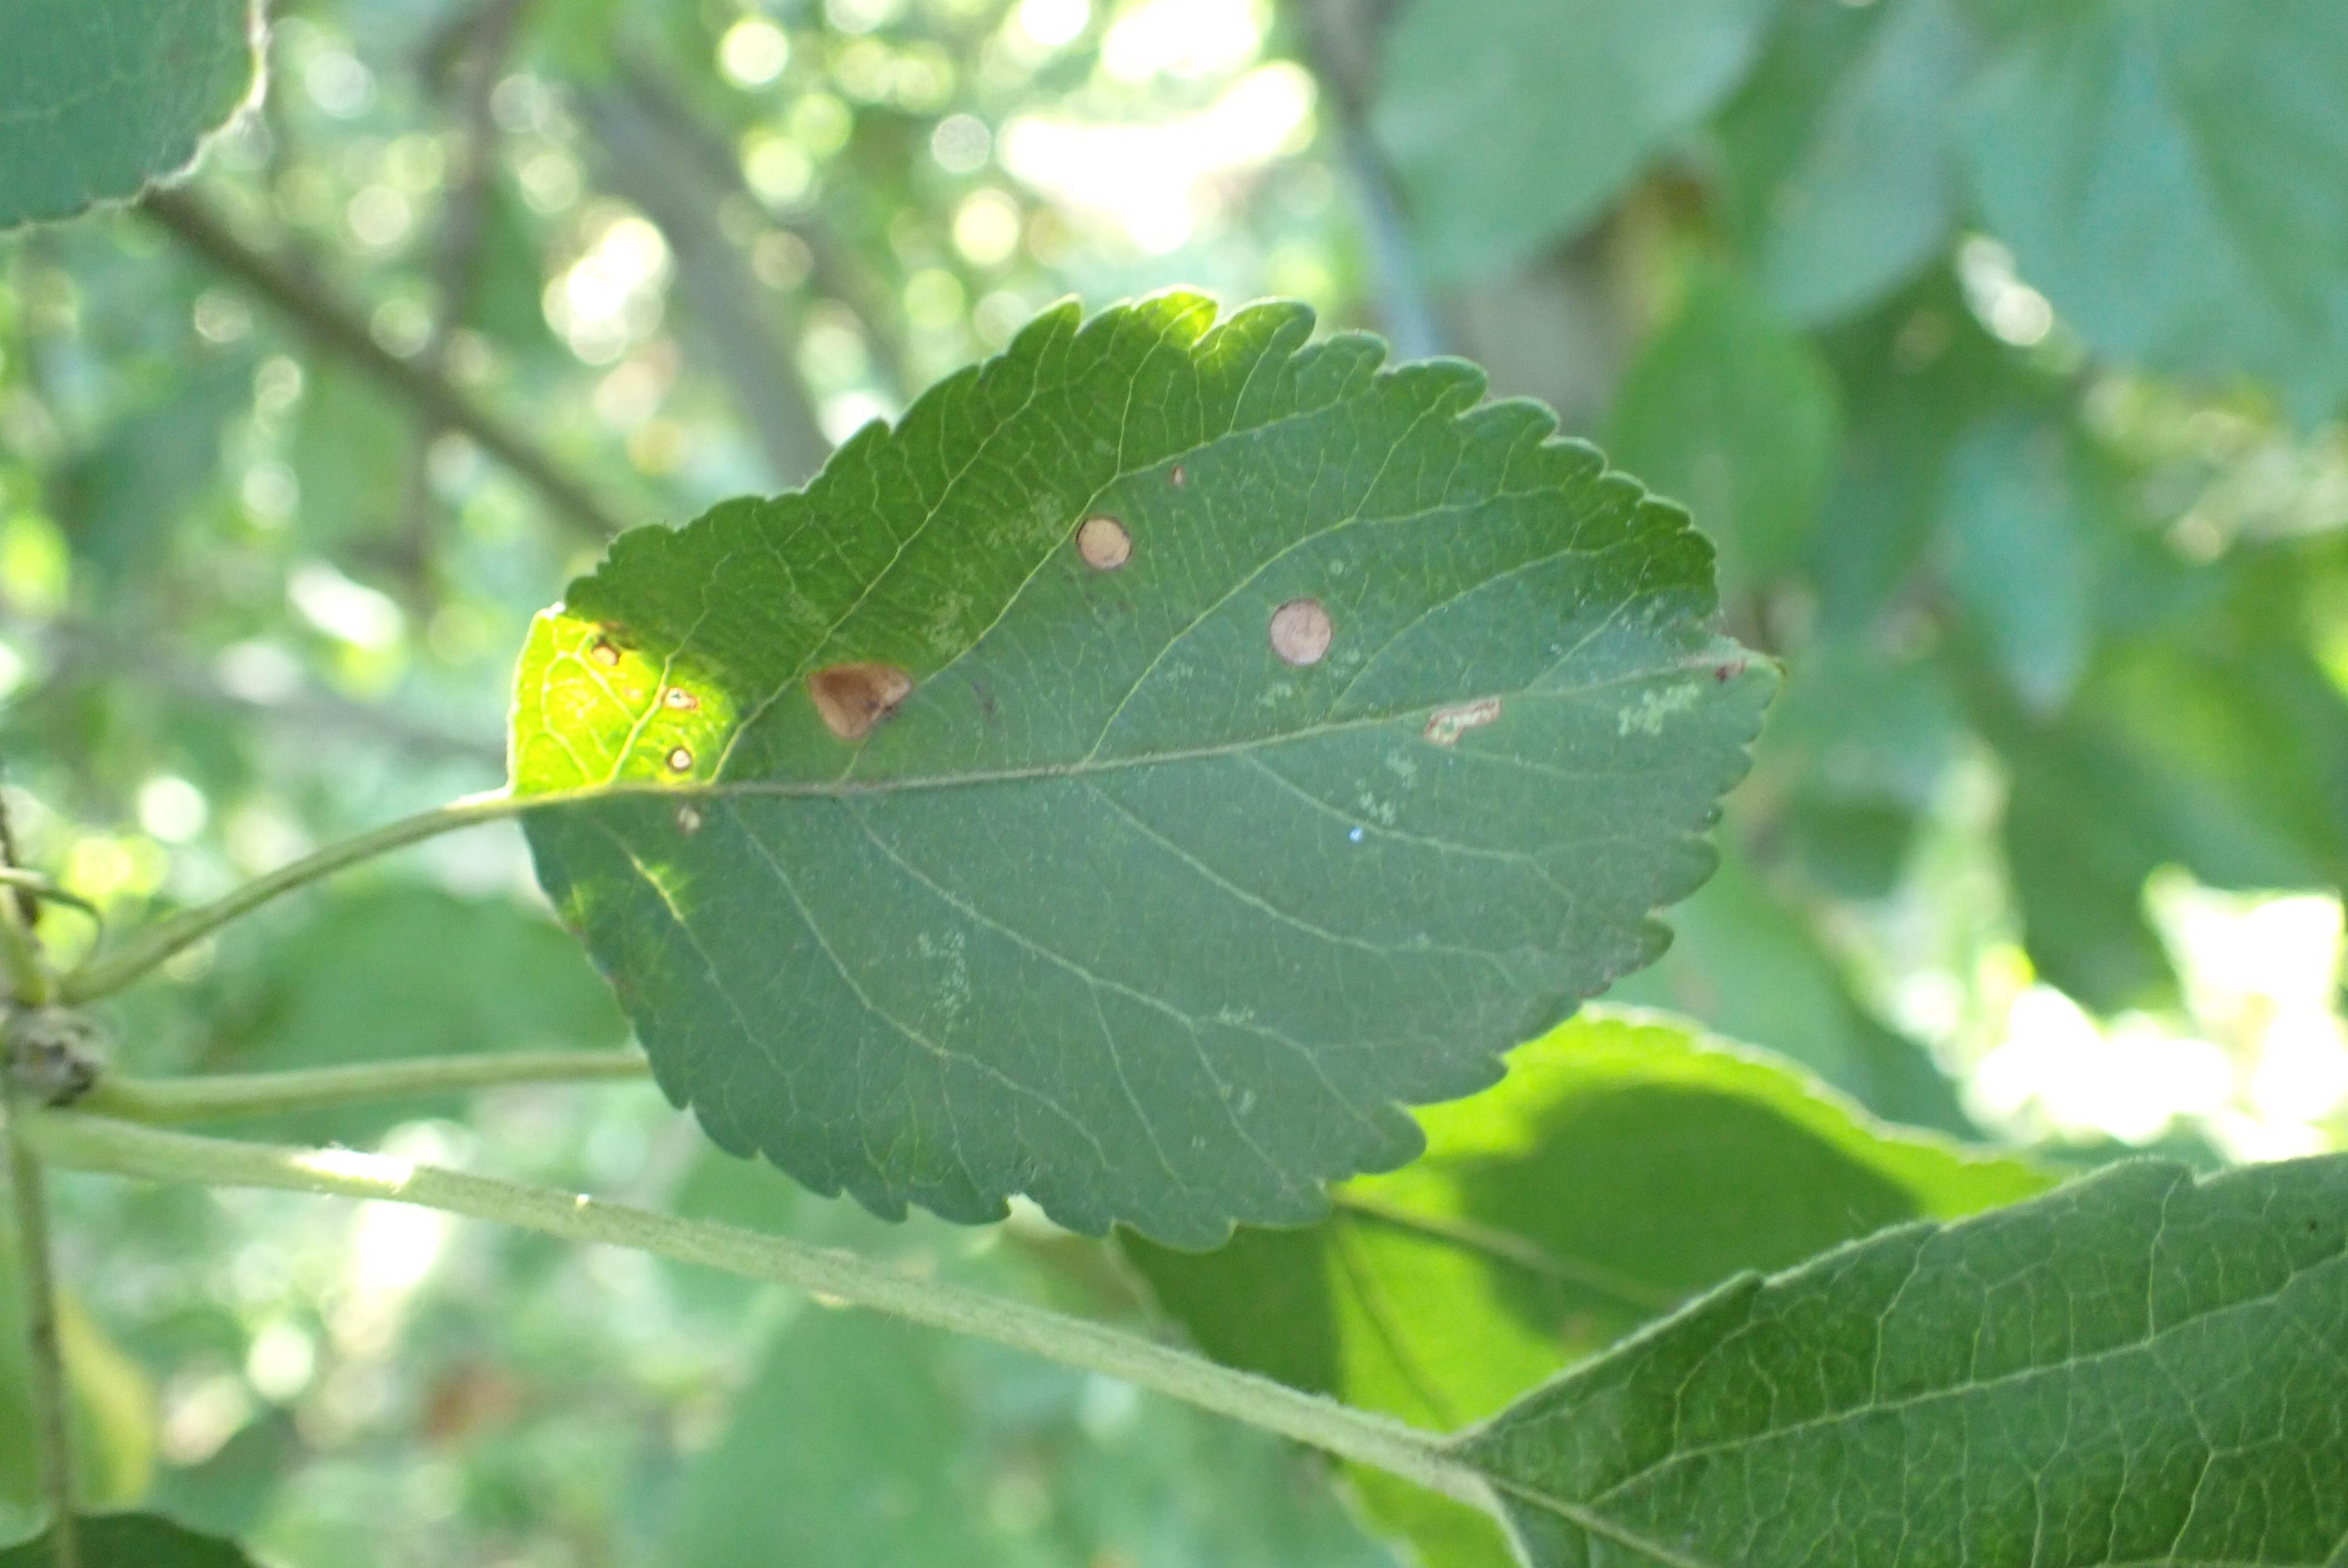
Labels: scab, frog_eye_leaf_spot, complex